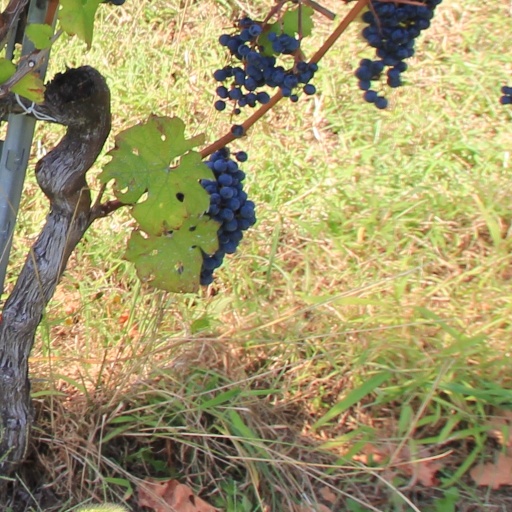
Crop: grape